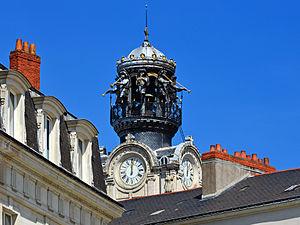
Beffroi de l'Église Sainte-Croix de Nantes vu depuis la place Bouffay - Nantes